Cueva de Ágreda

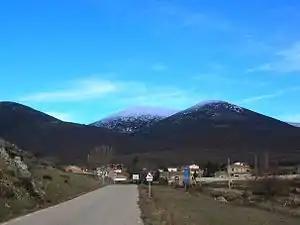
View of Cueva de Ágreda town with the massive summits of the Moncayo Massif in the background

Cueva de Ágreda is a municipality located in the province of Soria, Castile and León, Spain. According to the 2004 census (INE), the municipality has a population of 95 inhabitants.